Collide (Leona Lewis and Avicii song)

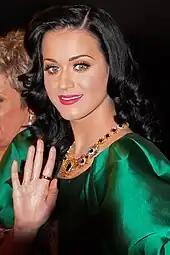
Lewis Corner for Digital Spy compared "Collide" to Katy Perry's "Firework".

Amy Sciarretto for Popcrush was complimentary of Lewis's vocals, writing that she sounds "appealing and captivating," and continued to say that it is what her fans have been waiting for. Sciarretto gave "Collide" a rating of three out of a possible five stars. Lewis Corner for Digital Spy praised the song, writing that Lewis combined her ability to deliver power ballad lyrics into a dance orientated song. Corner compared the song to Katy Perry's "Firework", also produced by Sandy Vee; however, Corner noted that Lewis performs "Collide" in a way which distances the comparison. Katherine St. Asaph for Popdust was critical of the song. Whilst she noted that Lewis was venturing into dance music, where artists such as David Guetta and Kylie Minogue have experienced great success, and that Lewis has an iconic voice compared to both, she felt that the delivery still lacked. St. Asaph wrote "The lethargic, two-note verses make her voice sound less husky than bored, an emotion that a comeback single should never evoke." Michael Cragg for "The Guardian" felt that the song seemed to build and drop at the wrong times, and that its structure was not cohesive. Cragg continued to say that Lewis does a "passable job as a dance diva," and noted the resemblances between "Collide" and "Penguin".